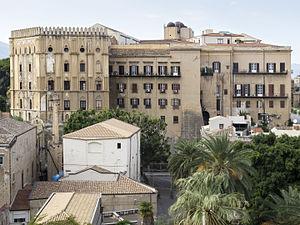
Palais des Normands depuis l'Église Saint-Jean des Ermites (août 2015)
Palazzo Reale ou Albergaria est la seconde des unités de premier niveau de Palerme.
Le palais des Normands est un édifice de Palerme, situé Place de l'Indépendance, qui fut tour à tour forteresse punique, fort romain, château des émirs arabes, résidence des rois normands au XIIᵉ siècle, puis enfin siège de l’Assemblée régionale sicilienne.